Ford Model T

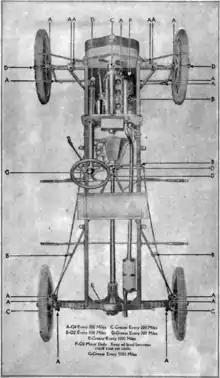
Model T rolling chassis – top view

Although it was uncommon, the drive bands could fall out of adjustment, allowing the car to creep, particularly when cold, adding another hazard to attempting to start the car: a person cranking the engine could be forced backward while still holding the crank as the car crept forward, although it was nominally in neutral. As the car utilizes a wet clutch, this condition could also occur in cold weather, when the thickened oil prevents the clutch discs from slipping freely. Power reaches the differential through a single universal joint attached to a torque tube which drives the rear axle; some models (typically trucks, but available for cars, as well) could be equipped with an optional two-speed rear Ruckstell axle, shifted by a floor-mounted lever which provides an underdrive gear for easier hill climbing.